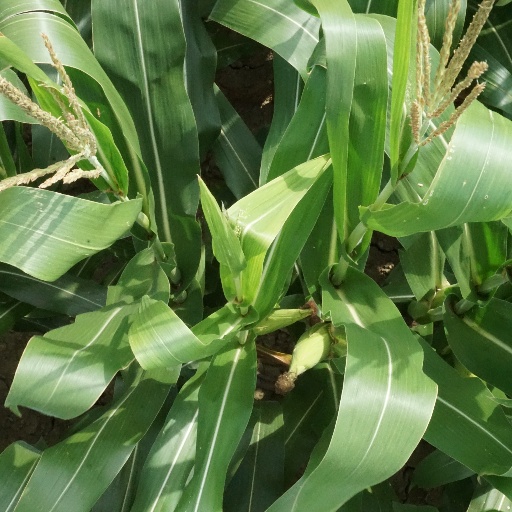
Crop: maize; corn